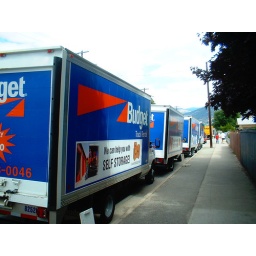
These trucks lined all of the streets around our house during the Iron Man 2006 competition